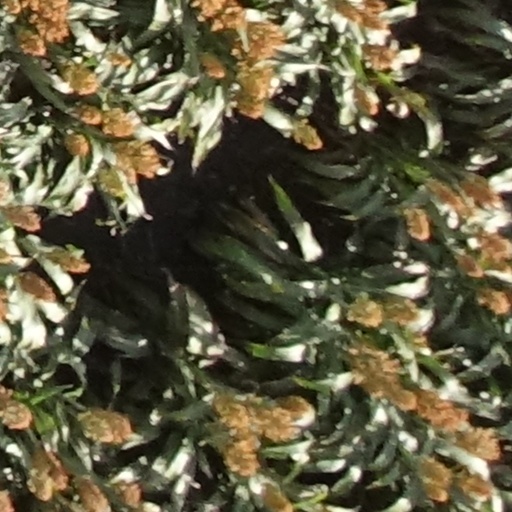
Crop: sorghum